Northern Patrol

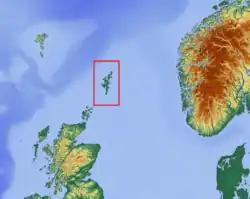

The "Edgars" were first-class protected cruisers, old, Victorian ships. The ships carried two 9.2-inch (234 mm) guns and ten 6-inch (150 mm) quick-firers for the ships to fire broadside into opposing ships. The "Edgars" had been built to patrol the seas, protecting trade and overawing recalcitrant colonials. By 1914 they were in no condition to spend long periods in such dangerous seas; many of the crews were recalled pensioners, somewhat surprised to return to service. De Chair established a base at Swarbacks Minn, an anchorage on the west side of Shetland. On 10 August, de Chair formed the First Division with "Crescent", "Grafton", "Endymion" and "Theseus"; "Edgar", "Royal Arthur", "Gibraltar" and "Hawke" became the Second Division. The Shetland–Faroe gap was watched by the First Division and the Second Division was sent to watch the Orkney–Norway gap. The "Edgars" were slow in speed and acceleration and had to make frequent returns to port for coaling, reducing each patrol to three ships. During autumn, the weather deteriorated and sometimes was so bad as to preclude boarding ships. The mechanical state of the ships declined, , and soon needing repairs.